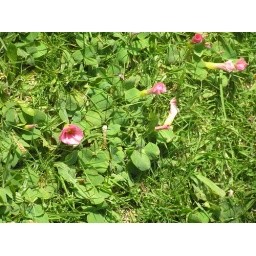
tiny flowers in Russell churchyard, growing flat to the ground